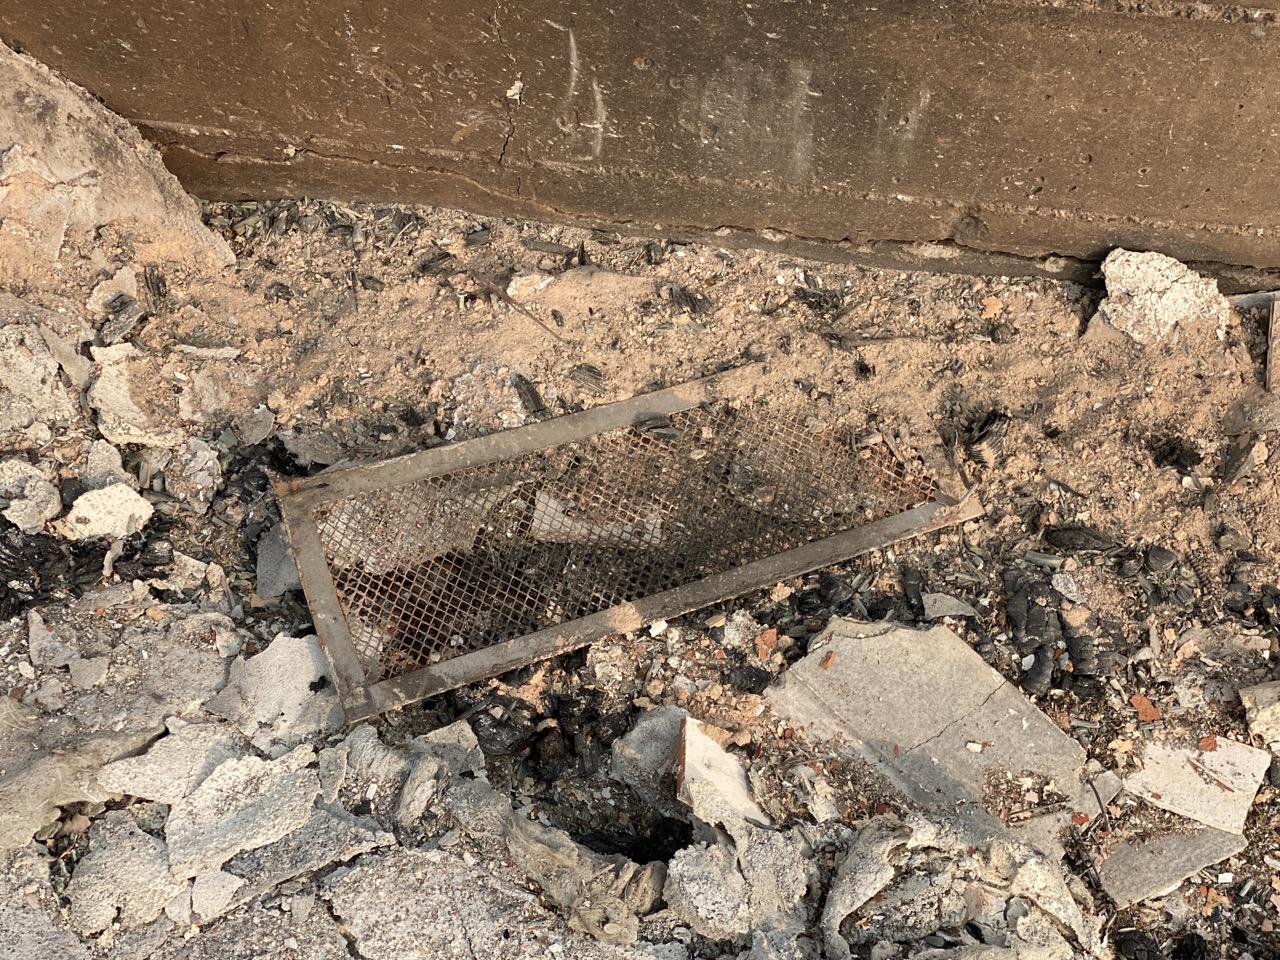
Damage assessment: destroyed